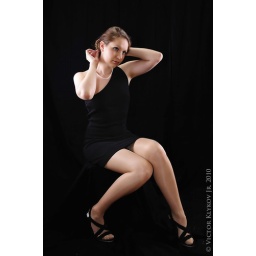
Lovely girl in black dress